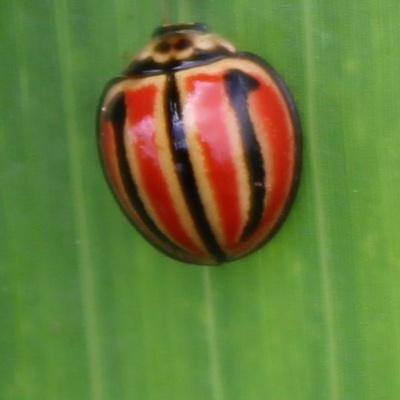
Crop: Maize
Condition: leaf beetle